Sclerotium

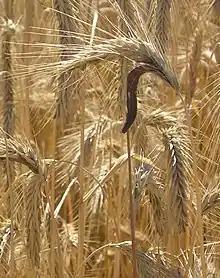
Sclerotia of the ergot species "Claviceps purpurea" developing on wheat spikes

A sclerotium (: sclerotia is a compact mass of hardened fungal mycelium containing food reserves. One role of sclerotia is to survive environmental extremes. In some higher fungi such as ergot, sclerotia become detached and remain dormant until favorable growth conditions return. Sclerotia initially were mistaken for individual organisms and described as separate species until Louis René Tulasne proved in 1853 that sclerotia are only a stage in the life cycle of some fungi. Further investigation showed that this stage appears in many fungi belonging to many diverse groups. Sclerotia are important in the understanding of the life cycle and reproduction of fungi, as a food source, as medicine (for example, ergotamine), and in agricultural blight management.